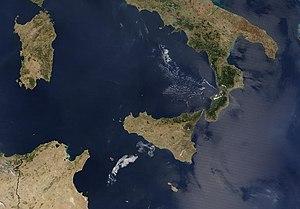
Les convois de Malte désignent les convois organisés par les Alliés de la Seconde Guerre mondiale pour ravitailler Malte durant le conflit. Ils prennent place dans le contexte du siège de Malte durant la bataille de la Méditerranée. La population civile était ravitaillée en produits de première nécessité alors que les bases aériennes et navales l'étaient en vivres, en munitions et en carburant. Ces convois étaient escortés par la Mediterranean Fleet, la Fleet Air Arm et la Royal Air Force, appelé aussi Club Run, et régulièrement attaqués par les forces italiennes puis allemandes à partir de 1941.